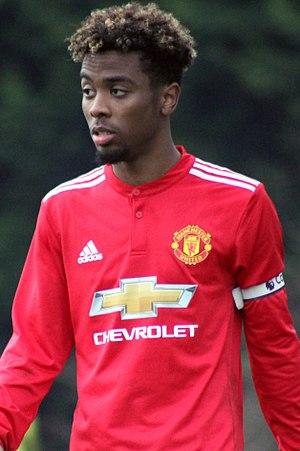
Adilson Angel Abreu de Almeida Gomes, né le 31 août 2000 à Londres, est un footballeur anglais qui évolue au poste de milieu de terrain au Boavista Futebol Clube, en prêt du LOSC Lille.